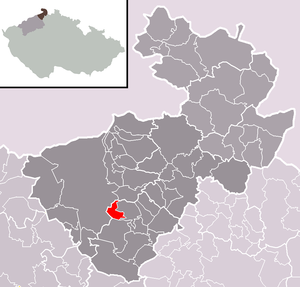
Malá Veleň est une commune du district de Děčín, dans la région d'Ústí nad Labem, en Tchéquie. Sa population s'élevait à 446 habitants en 2018.